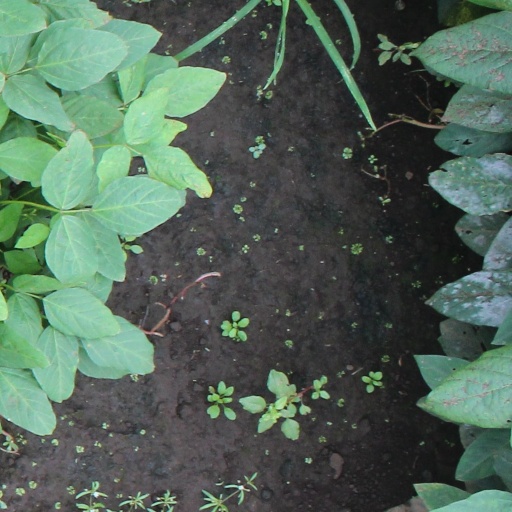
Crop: soybean